Urfa

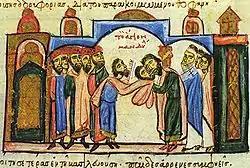
Image from the Chronicle of John Skylitzes showing the surrender of the "Mandylion" to the Byzantine army in 943.

During the reign of the Abbasid caliph al-Mansur, the city walls were demolished after the local Muslim governor revolted. The old walls had already been damaged by floods in the 7th and 8th centuries. In 812, Urfa's citizens had to pay a large sum to the anti-Abbasid rebel Nasr ibn Shabath al-Uqayli to prevent him from attacking the unprotected city. Afterwards, the citizens had new defensive walls built around the city. According to Bar Hebraeus, the walls were commissioned by someone named Abu Shaykh and paid for by the citizens. The walls and towers visible today belong to this rebuilding effort, albeit with later renovations. The citadel was likely begun at the same time, probably with the addition of a moat on the south side.